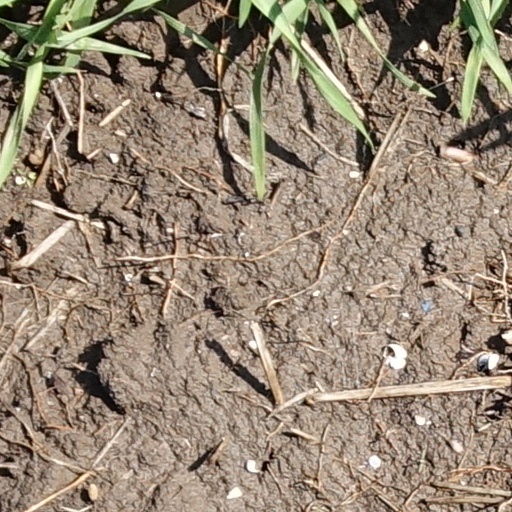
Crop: wheat